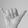
ASL letter: Y